History of Nintendo

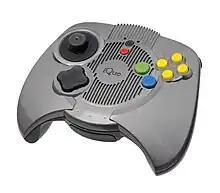

In western countries, the "Pokémon" franchise's popularity with children elicited such a widespread negative response among adults, especially parents, that anthropologist Christine Yano later wrote that such reactions constituted a moral panic. That type of negative response did not significantly exist in Japan. The "Pokémon Trading Card Game" in particular provoked a strong response in the west; in 1999, the "Los Angeles Times" interviewed many school officials from across the U.S., who "have concluded the cards are disrupting learning, poisoning playground friendships and causing such distraction that some children forget their homework, tune out in class and even miss school buses as they scramble to acquire one more card." "Pokémon" cards were "almost universally banned" from elementary school grounds in the U.S., and schools in other countries implemented similar bans. In the U.S. and U.K., there was a noticeable trend of violence over, or thefts of, the cards, especially between children. In 2000, in response to many Christians alleging "Pokémon" to be Satanic, the Catholic Church-owned TV station Sat2000 declared the franchise devoid of “any harmful moral side effects".